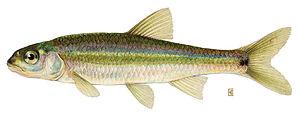
Cette liste commentée recense l'ichtyofaune d'eau douce au Québec. Elle répertorie les espèces de poissons dulçaquicoles québécois actuels et celles qui ont été récemment classifiées comme éteintes. Cette liste comporte 120 espèces réparties en 19 ordres et 26 familles, dont deux sont « en danger » et deux autres sont « vulnérables ».